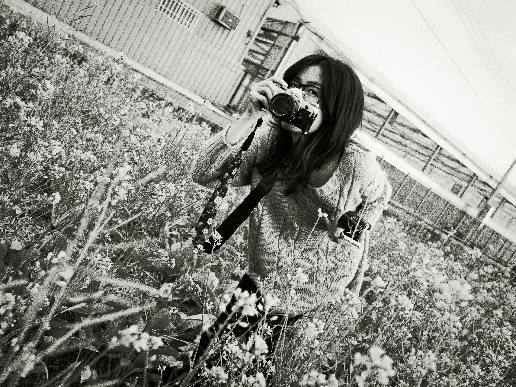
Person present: Yes